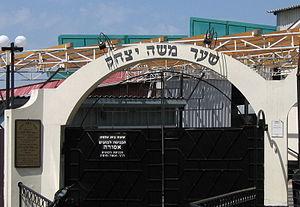
tombe de Rabbi Nachman à Ouman. עברית: כניסה לקברו של רבי נחמן מברסלב. Русский: Комплекс Раби Нахмана.
Ouman est une ville de l'oblast de Tcherkassy, en Ukraine, et le centre administratif du raïon d'Ouman. Sa population s'élève à 87 111 habitants en 2013.